Andy Dalton

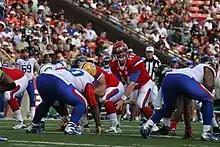
Dalton at the 2012 Pro Bowl

After Dalton was selected by the Bengals, there was much speculation over whether Dalton or veteran Bruce Gradkowski would start at quarterback. Carson Palmer, the first overall draft pick in the 2003 NFL draft, demanded to be traded or released and was traded later in the season to the Oakland Raiders. On June 29, 2011, the Bengals signed Dalton to a four-year, $5.21 million rookie contract with a $2.29 million signing bonus and $4.02 million guaranteed.